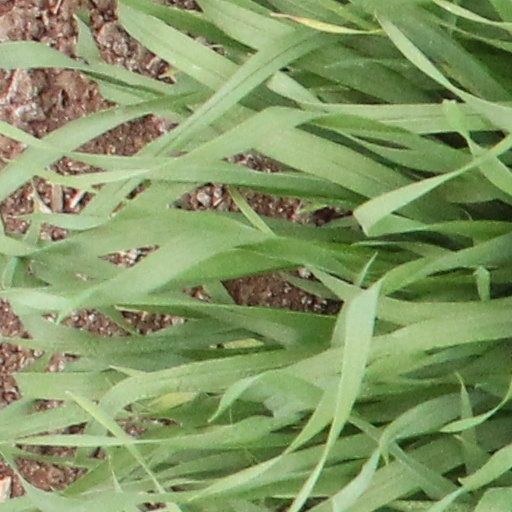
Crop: wheat